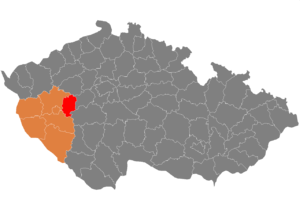
Le district de Rokycany est un des sept districts de la région de Plzeň en Tchéquie. Son chef-lieu est la ville de Rokycany.